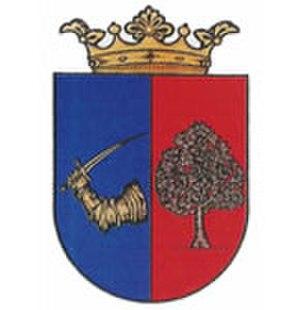
Bejcgyertyános est un village de Hongrie, situé dans le département de Vas. Lors du recensement de 2004, il y avait 514 habitants.